Peace of Utrecht

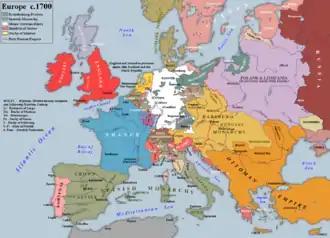
Europe in 1701 at the beginning of the War of the Spanish Succession

France and Great Britain had come to terms in October 1711, when the preliminaries of peace had been signed in London. The preliminaries were based on a tacit acceptance of the partition of Spain's European possessions. Following this, the Congress of Utrecht opened on 29 January 1712, with the British representatives being John Robinson, Bishop of Bristol, and Thomas Wentworth, Lord Strafford. Reluctantly the United Provinces accepted the preliminaries and sent representatives, but Emperor Charles VI refused to do so until he was assured that the preliminaries were not binding. This assurance was given, and so in February the Imperial representatives made their appearance. As Philip was not yet recognized as its king, Spain did not at first send plenipotentiaries, but the Duke of Savoy sent one, and the Kingdom of Portugal was represented by Luís da Cunha. One of the first questions discussed was the nature of the guarantees to be given by France and Spain that their crowns would be kept separate, and little progress was made until 10 July 1712, when Philip signed a renunciation.